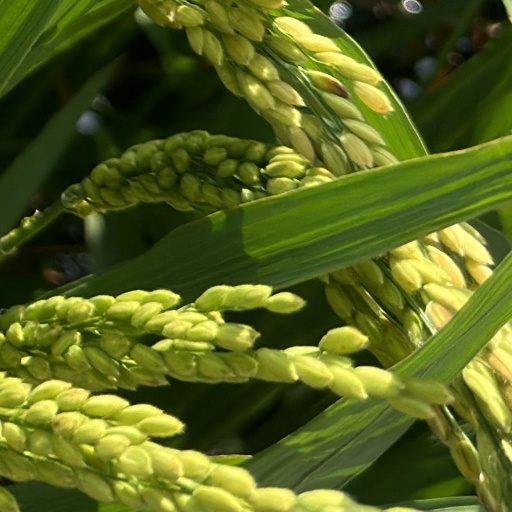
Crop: rice